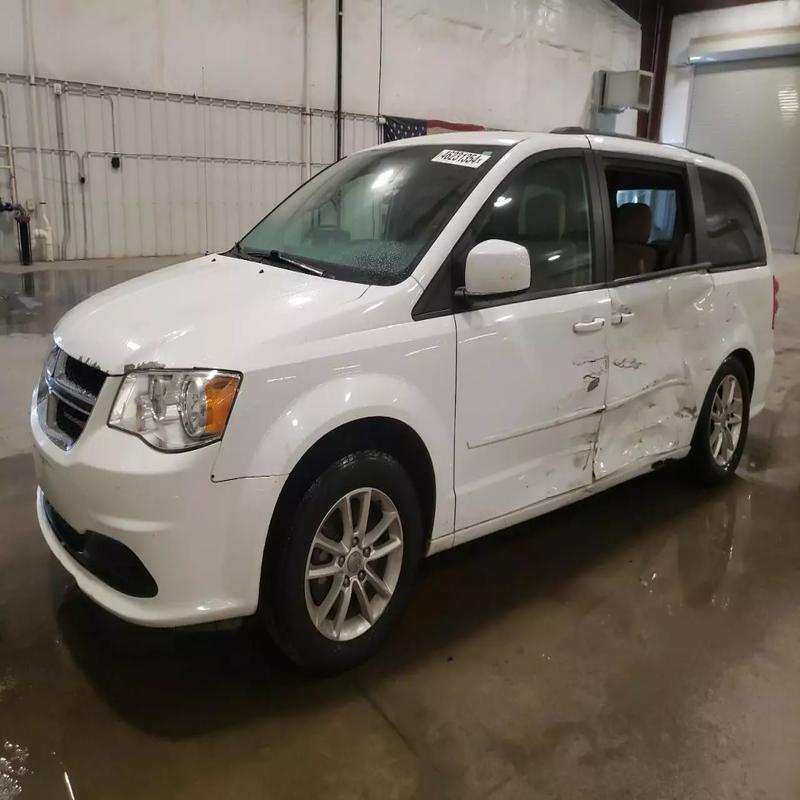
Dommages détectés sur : capot, porte avant droite, porte avant gauche, porte arrière droite, aile arrière droite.
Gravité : majeur